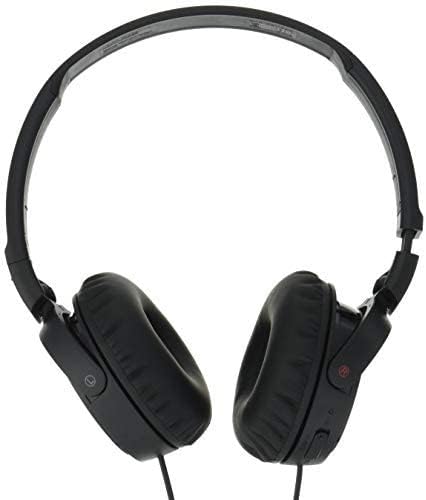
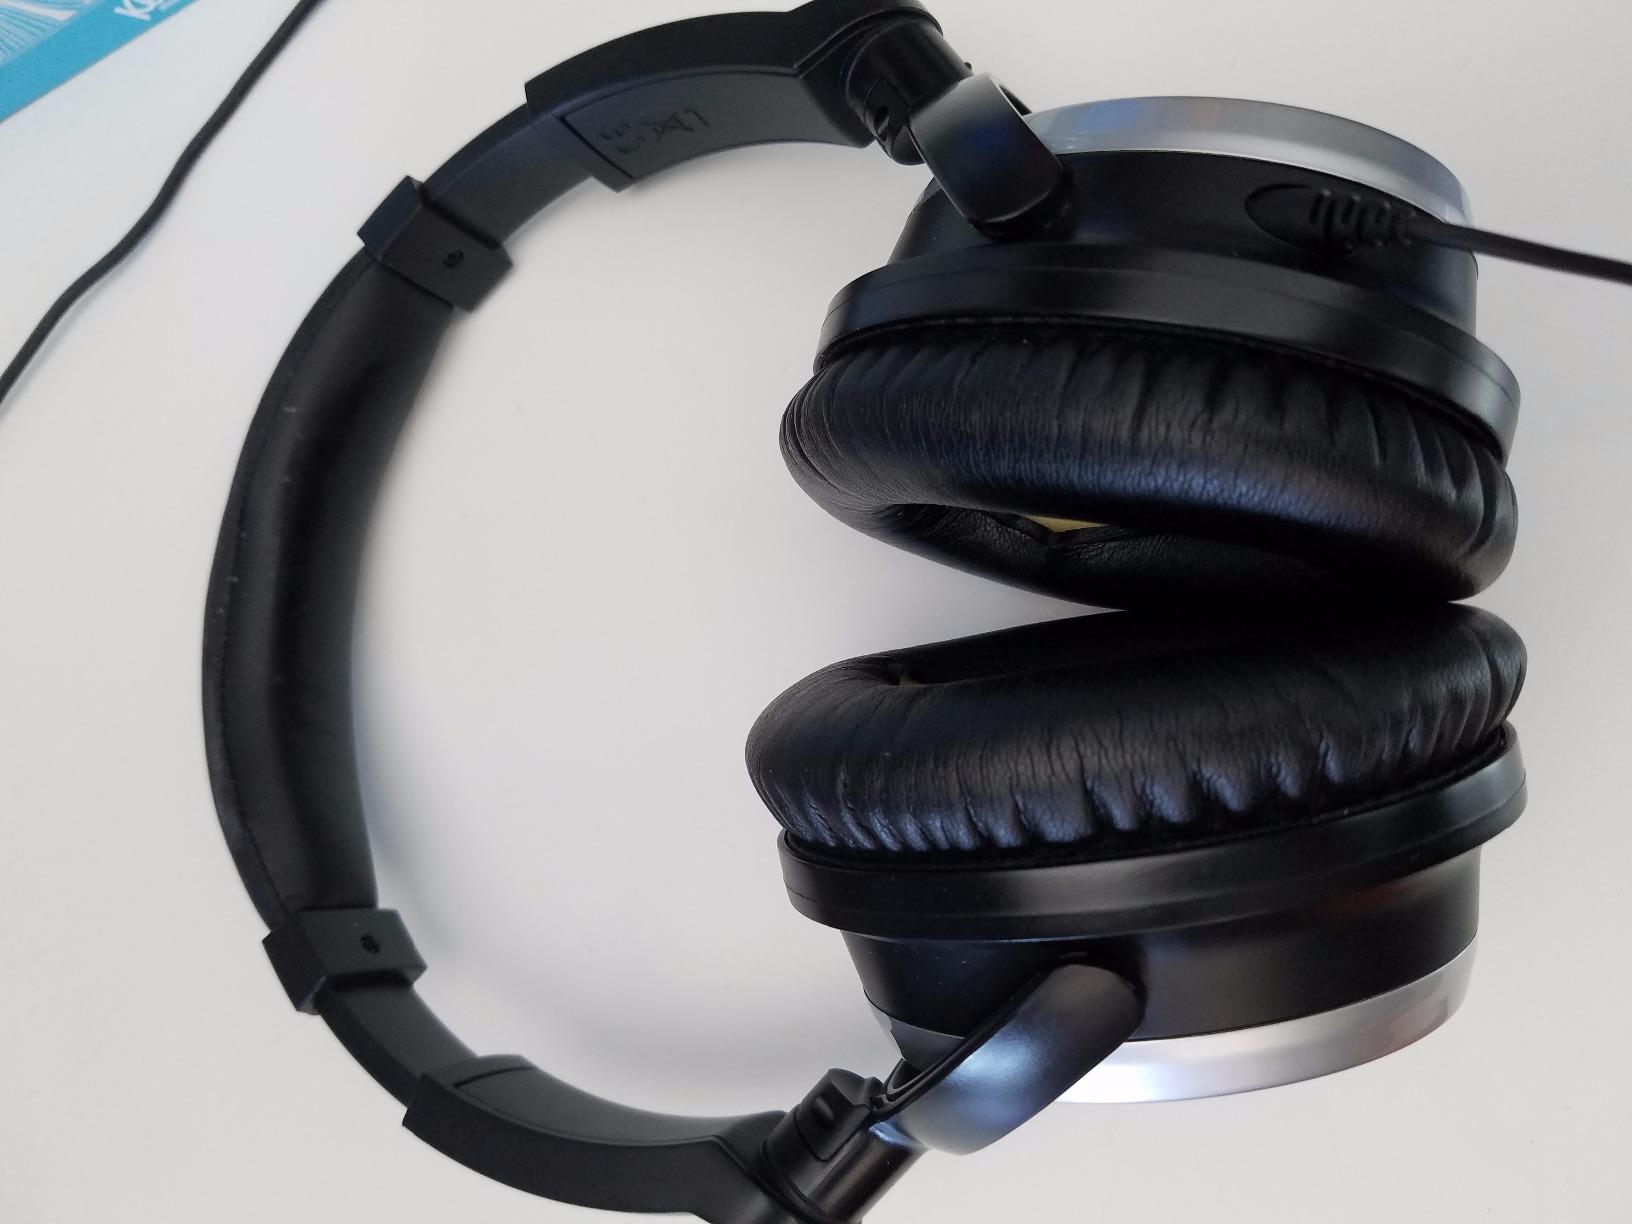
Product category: headphones
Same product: no